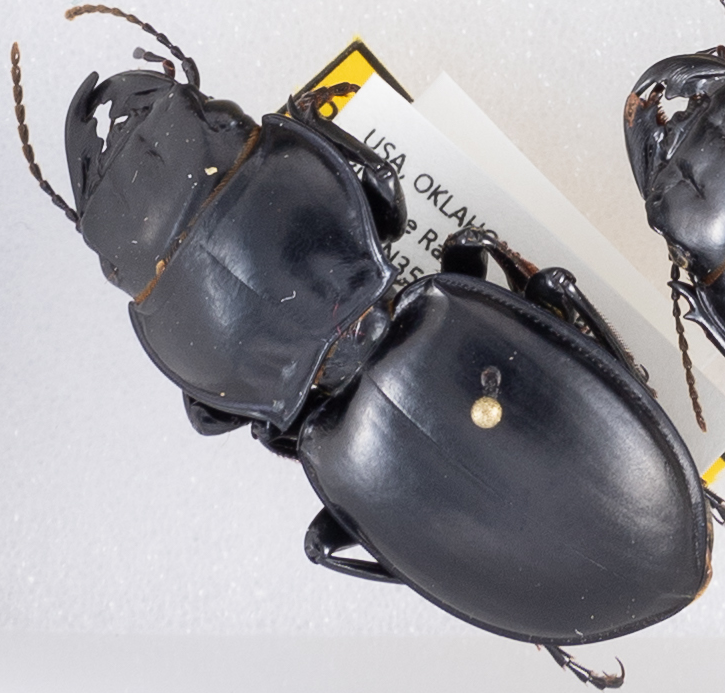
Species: Pasimachus californicus
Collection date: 2015-09-15
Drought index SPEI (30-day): -0.788
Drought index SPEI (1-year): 0.608
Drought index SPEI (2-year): -0.642